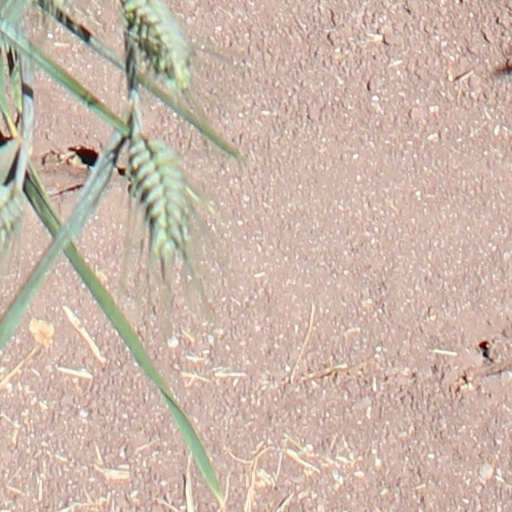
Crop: wheat